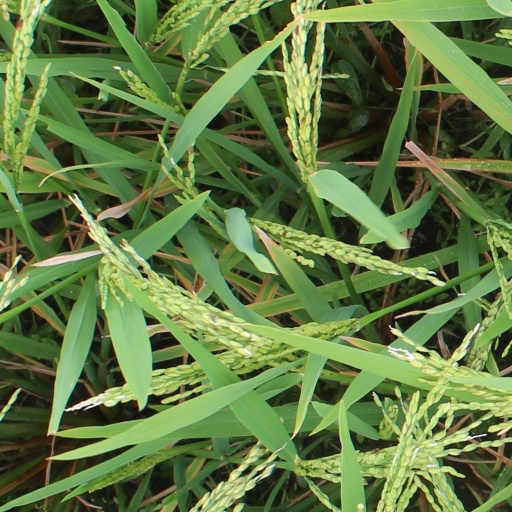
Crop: rice